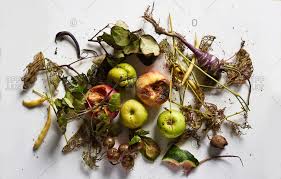
Waste category: biological